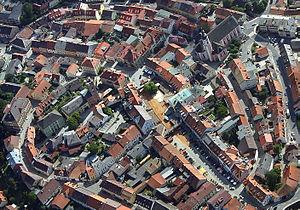
Furth im Wald est une ville allemande située en Bavière.